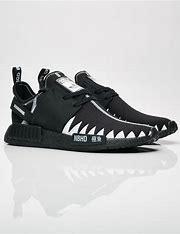
Brand: Adidas
Model: NMD_R1 Pk